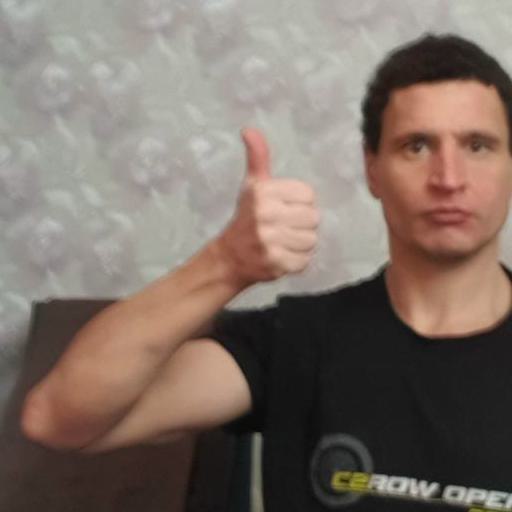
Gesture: like